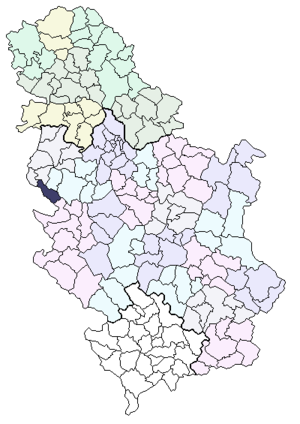
Ljubovija est une ville et une municipalité de Serbie situées dans le district de Mačva. Au recensement de 2011, la ville comptait 3 946 habitants et la municipalité dont elle est le centre 14 424.